Silverstein (band)

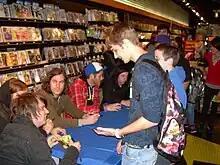
Silverstein at a fan signing at FYE in Chicago, April 28, 2009

On December 14, 2008, the band announced by Myspace bulletin that their fourth album would be released by March 31, 2009. The name of the new album, "A Shipwreck in the Sand", was announced on January 29, 2009, when the band concluded a viral marketing campaign by announcing the track listing via an album website, also revealing it would be a concept album. Along with the demo of "Broken Stars", which the band had been performing during their final U.S. tour in support of "Arrivals and Departures", short clips of the songs "Vices", "Born Dead" and "American Dream" were made available on MySpace On March 17, the band filmed a music video for "Vices" with director Robby Starbuck. Later, on March 23, 2009, the band posted the full album to stream on their official MySpace page.